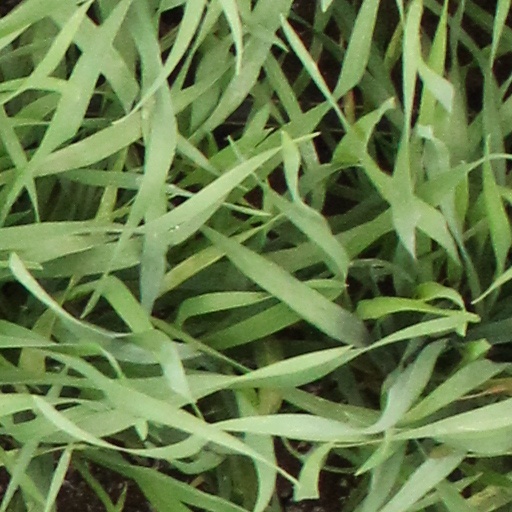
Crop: wheat